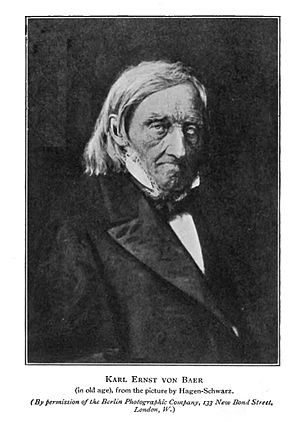
Karl Ernst von Baer
Karl Ernst von Baer i 1867
Karl Ernst von Baer var en tyskbaltisk zoolog.